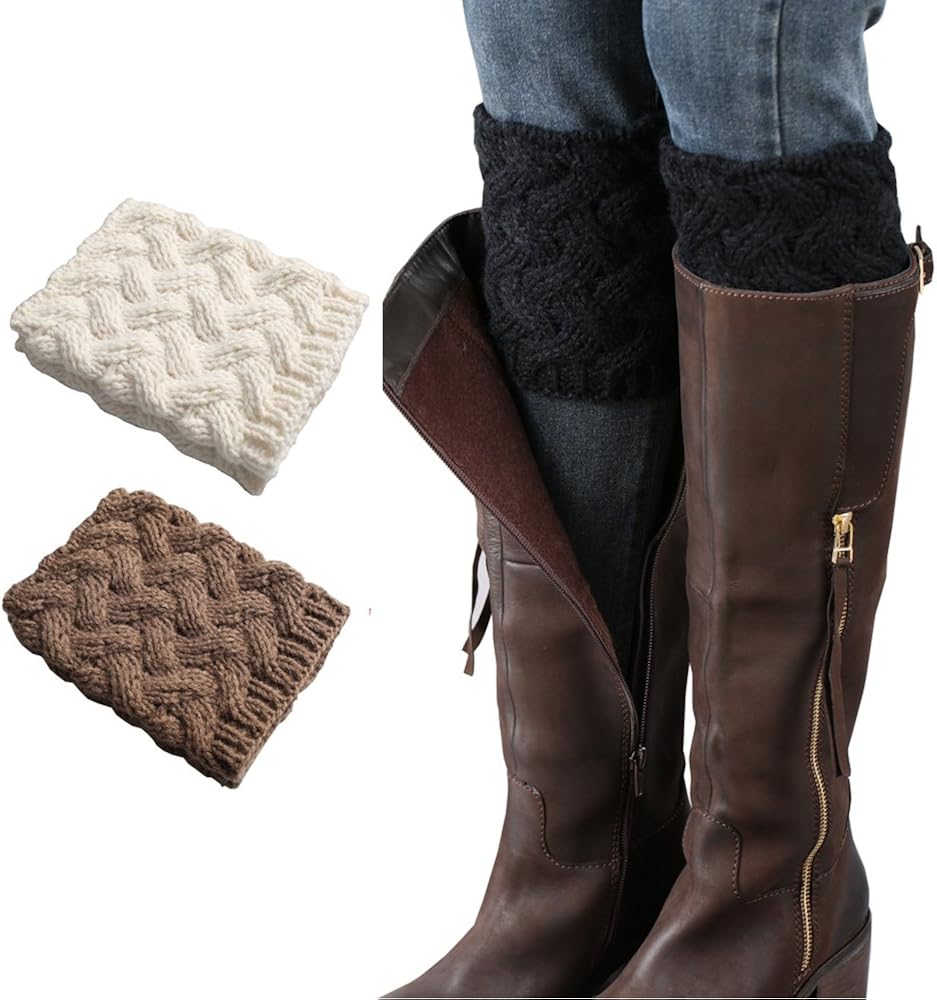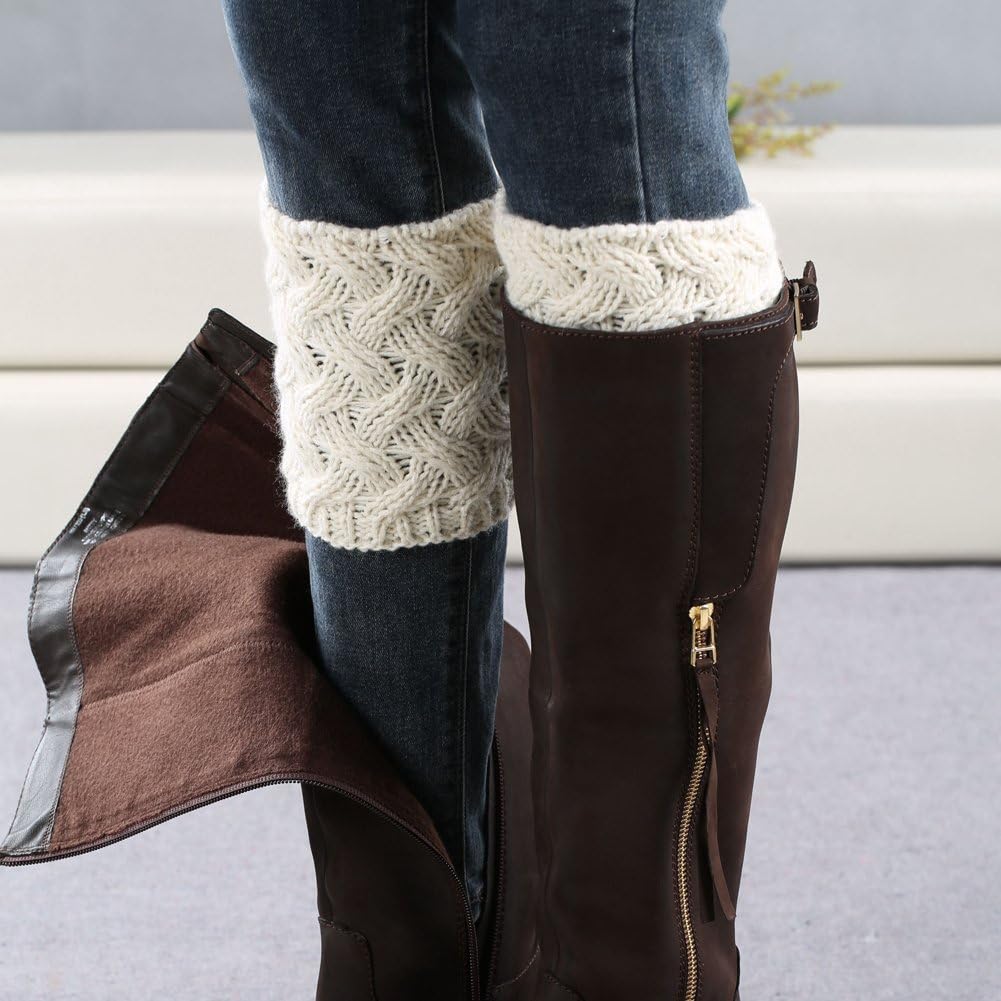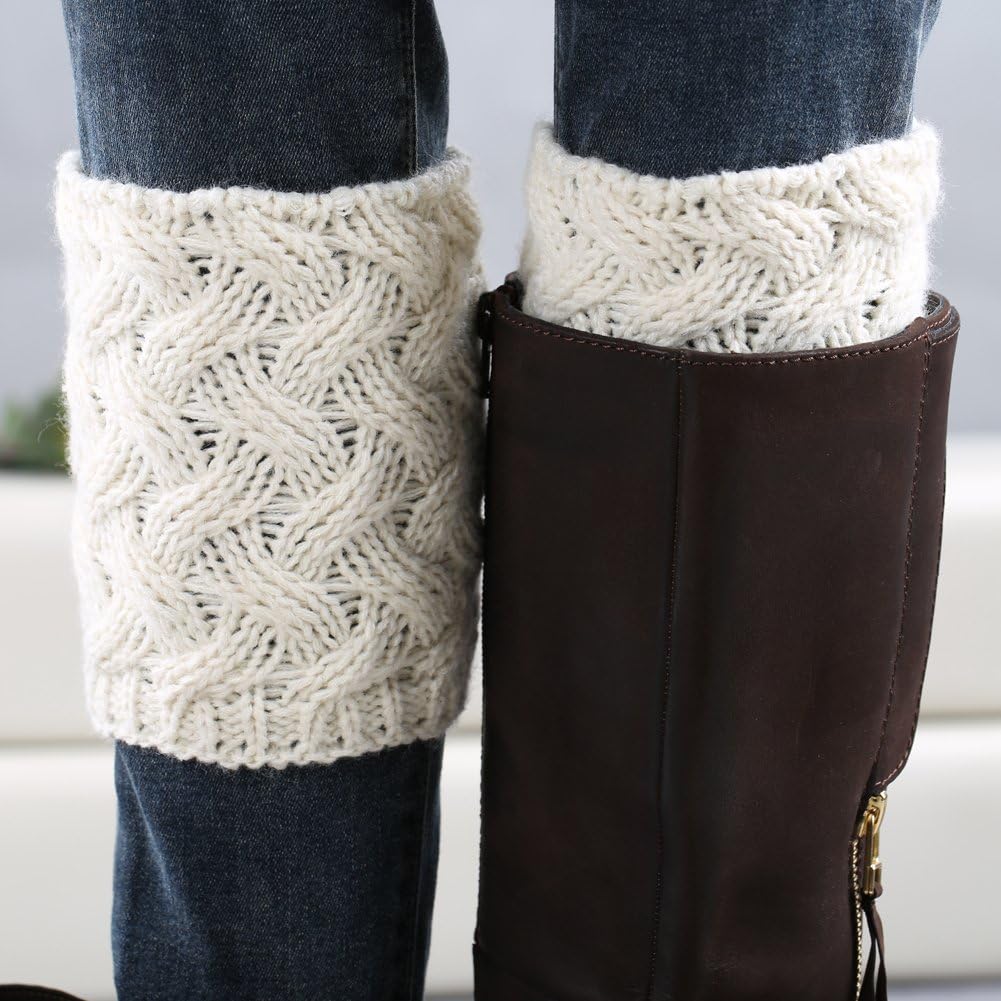
Women's Crochet Leg Warmers Winter Cable Knit Boot Cuffs Topper
Category: AMAZON FASHION
A must have winter accessory for women to keep legs warm and add chic to boots
Features: Imported | Zipper closure | Material: comfortable stretching acrylic fibers, cotton blend | Length: approx 5.9" . One size fits mostly all, stretchy soft and fashionable | Machine washable for easy care. Wash in cold water on gentle cycle and lay flat to dry. | These cute awesome boot cuffs come with a zipper bag. It will be a wonderful gift idea for yourself or your beloved ones. | Stylish and trendy addition to your fall and winter wardrobe. Package Content: 1 x Pair Leg Warmers